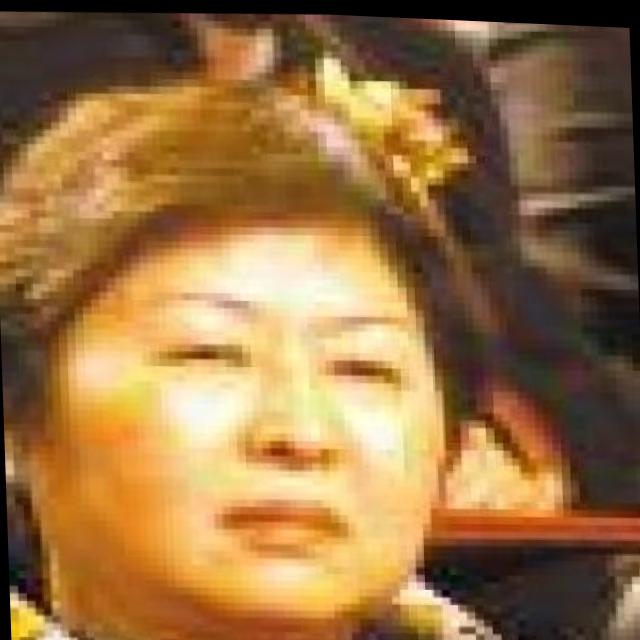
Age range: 45-64